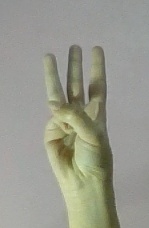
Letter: thaa